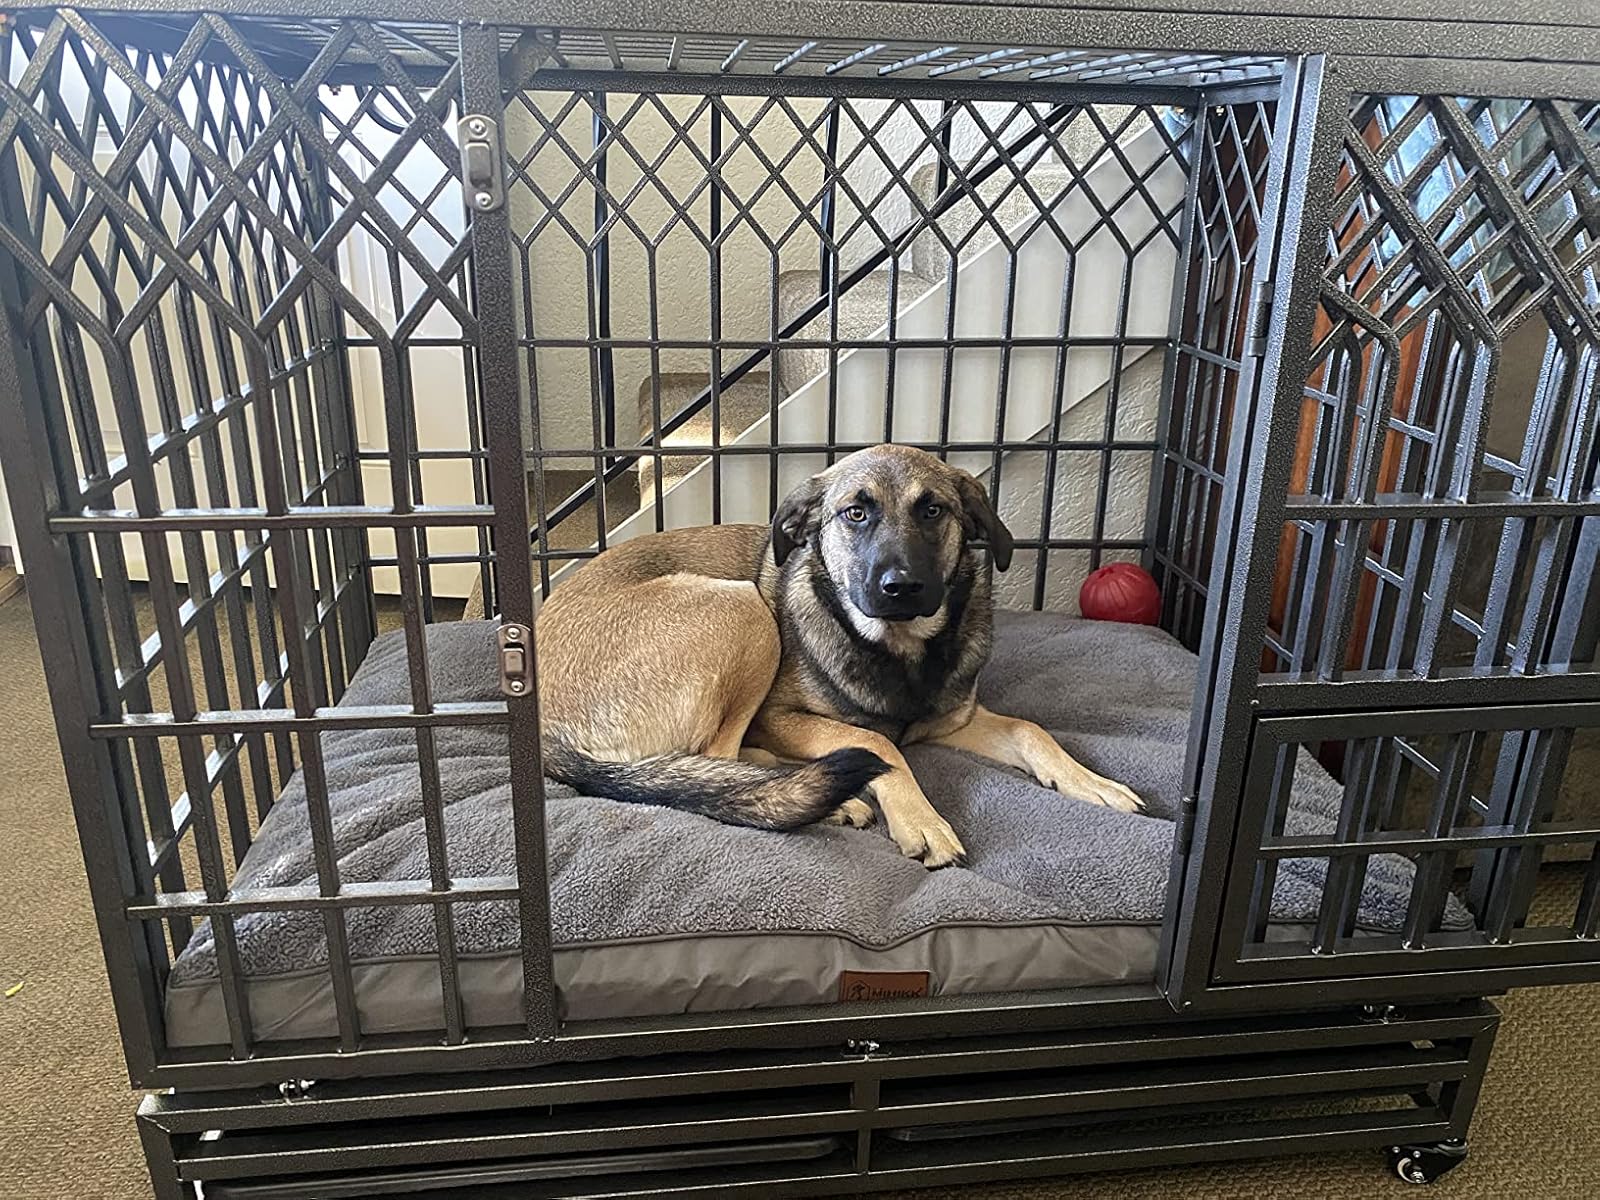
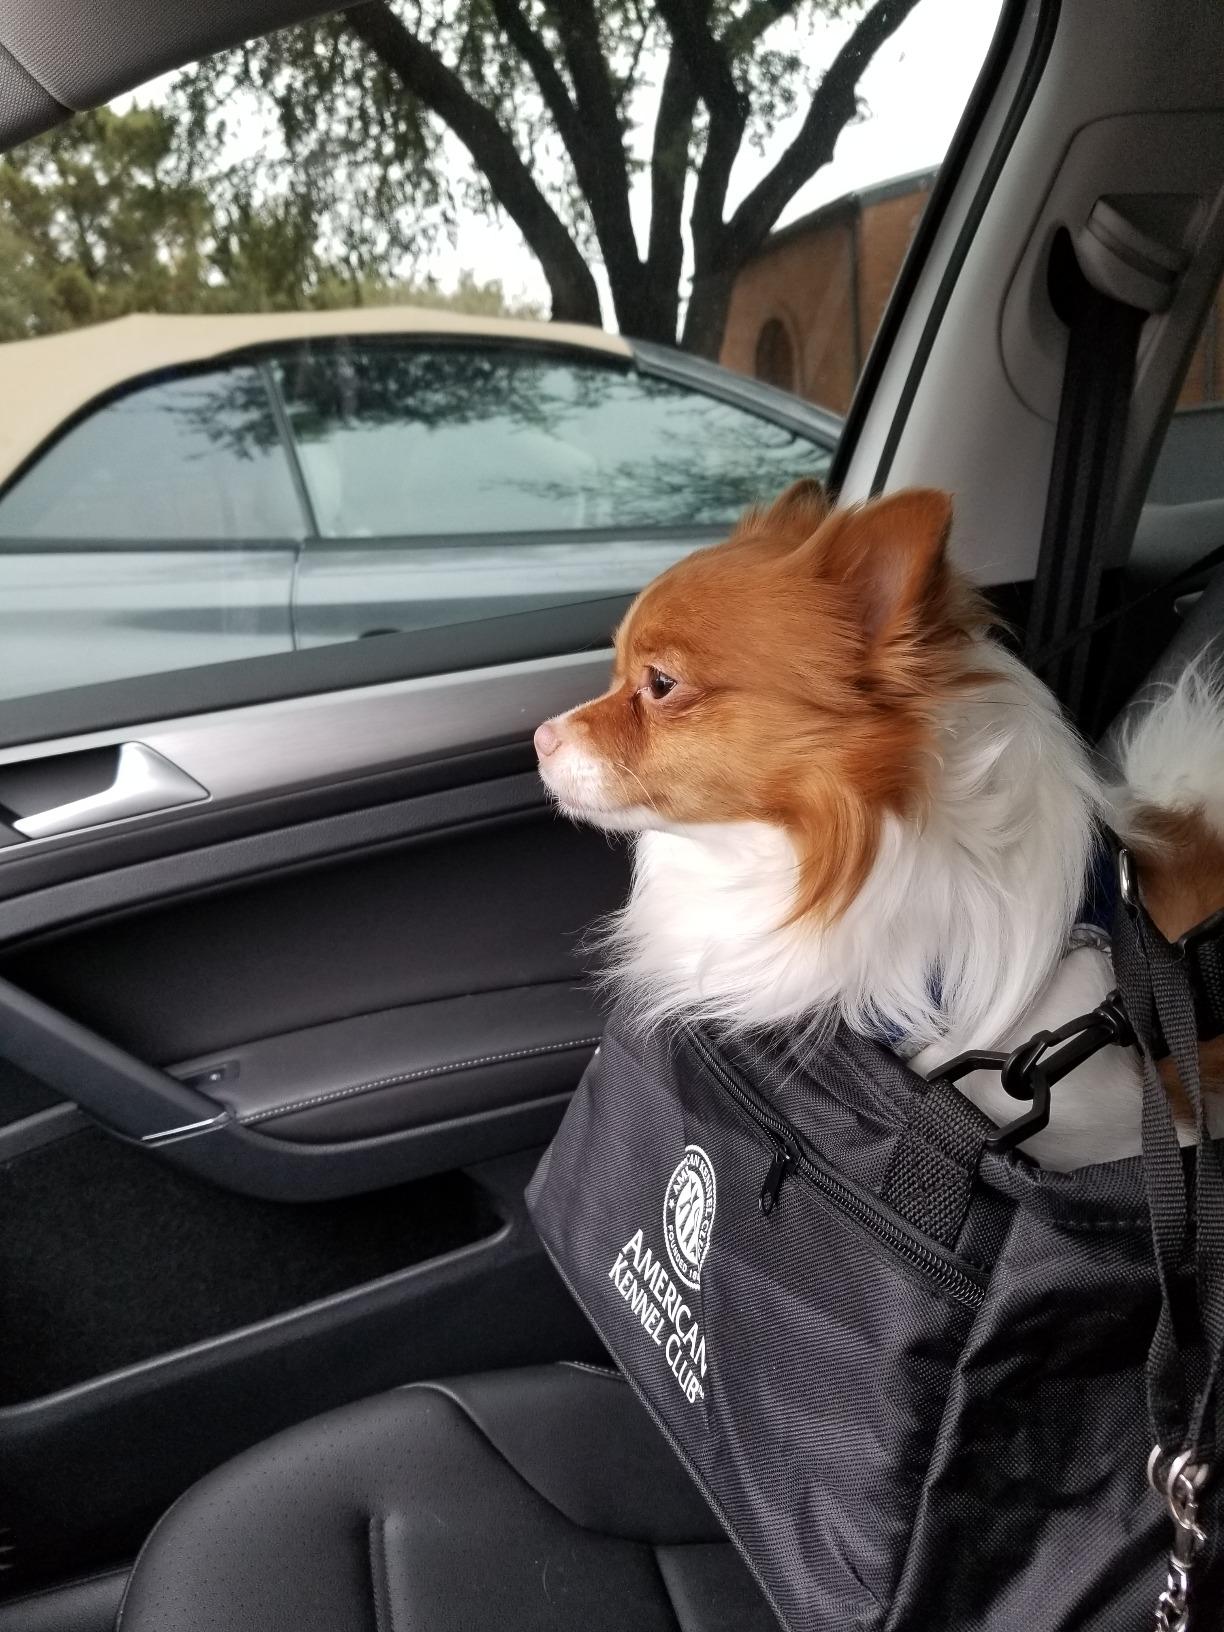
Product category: items_kennel
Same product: no